Decapentaplegic

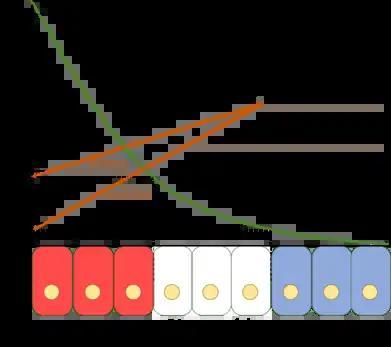
Morphogen concentration as a function of distance from the source (commonly referred to as the "French flag model"). The concentration of "Dpp" within certain boundaries and above certain thresholds lead to different cell fates. The exponential decay of the gradient allows the thresholds to not be affected by differences in tissue length. For example, with one set of parameters, an 80% drop in concentration will always occur 1/3 of the length of the tissue away, regardless of tissue size.

"Dpp" is a classic morphogen, which means that it is present in a spatial concentration gradient in the tissues where it is found, and its presence as a gradient gives it functional meaning in how it affects development. The most studied tissues in which "Dpp" is found are the early embryo and the imaginal wing discs, which later form the wings of the fly. During embryonic development, "Dpp" is uniformly expressed at the dorsal side of the embryo, establishing a sharp concentration gradient. In the imaginal discs, "Dpp" is strongly expressed in a narrow stripe of cells down the middle of the disc where the tissue marks the border between the anterior and posterior sides. "Dpp" diffuses from this stripe towards the edges of the tissue, forming a gradient as expected of a morphogen. However, although cells in the "Dpp" domain in the embryo do not proliferate, cells in the imaginal wing disc proliferate heavily, causing tissue growth. Although gradient formation in the early embryo is well understood, how the "Dpp" morphogen gradient forms in the wing imaginal disc remains controversial.